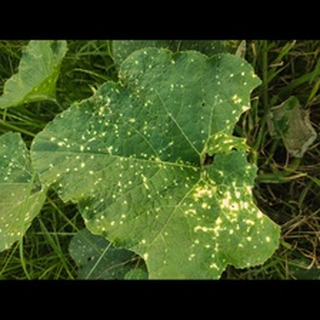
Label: pumpkin_powdery_mildew